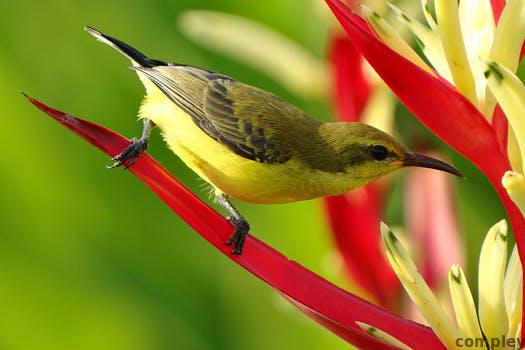
Label: Watermark